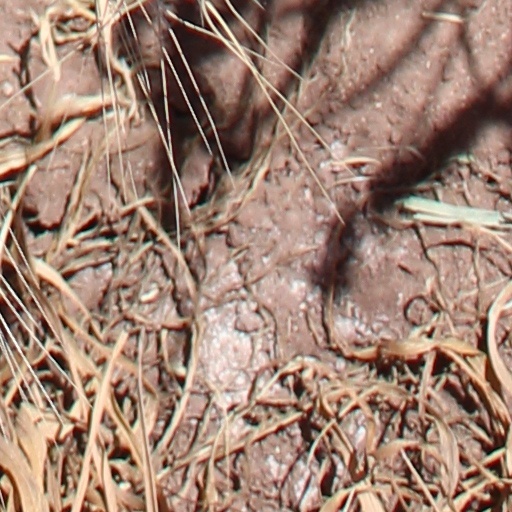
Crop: wheat